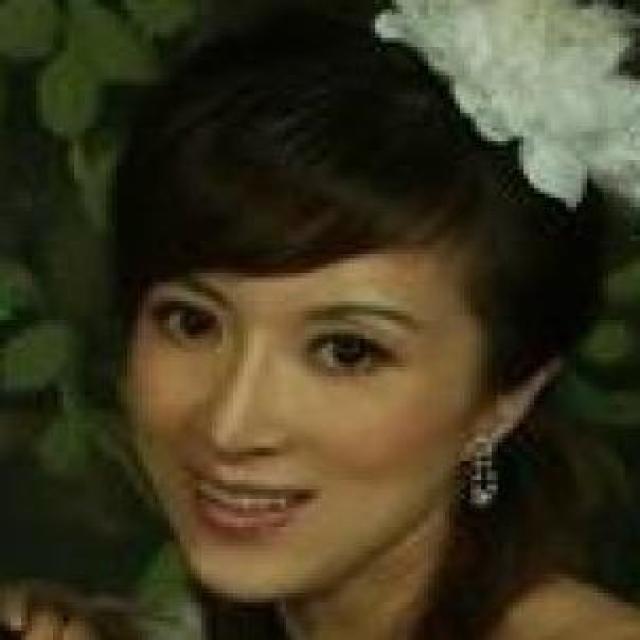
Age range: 21-44